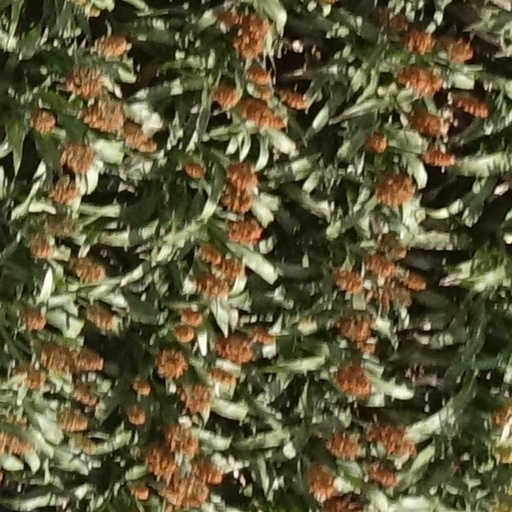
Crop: sorghum